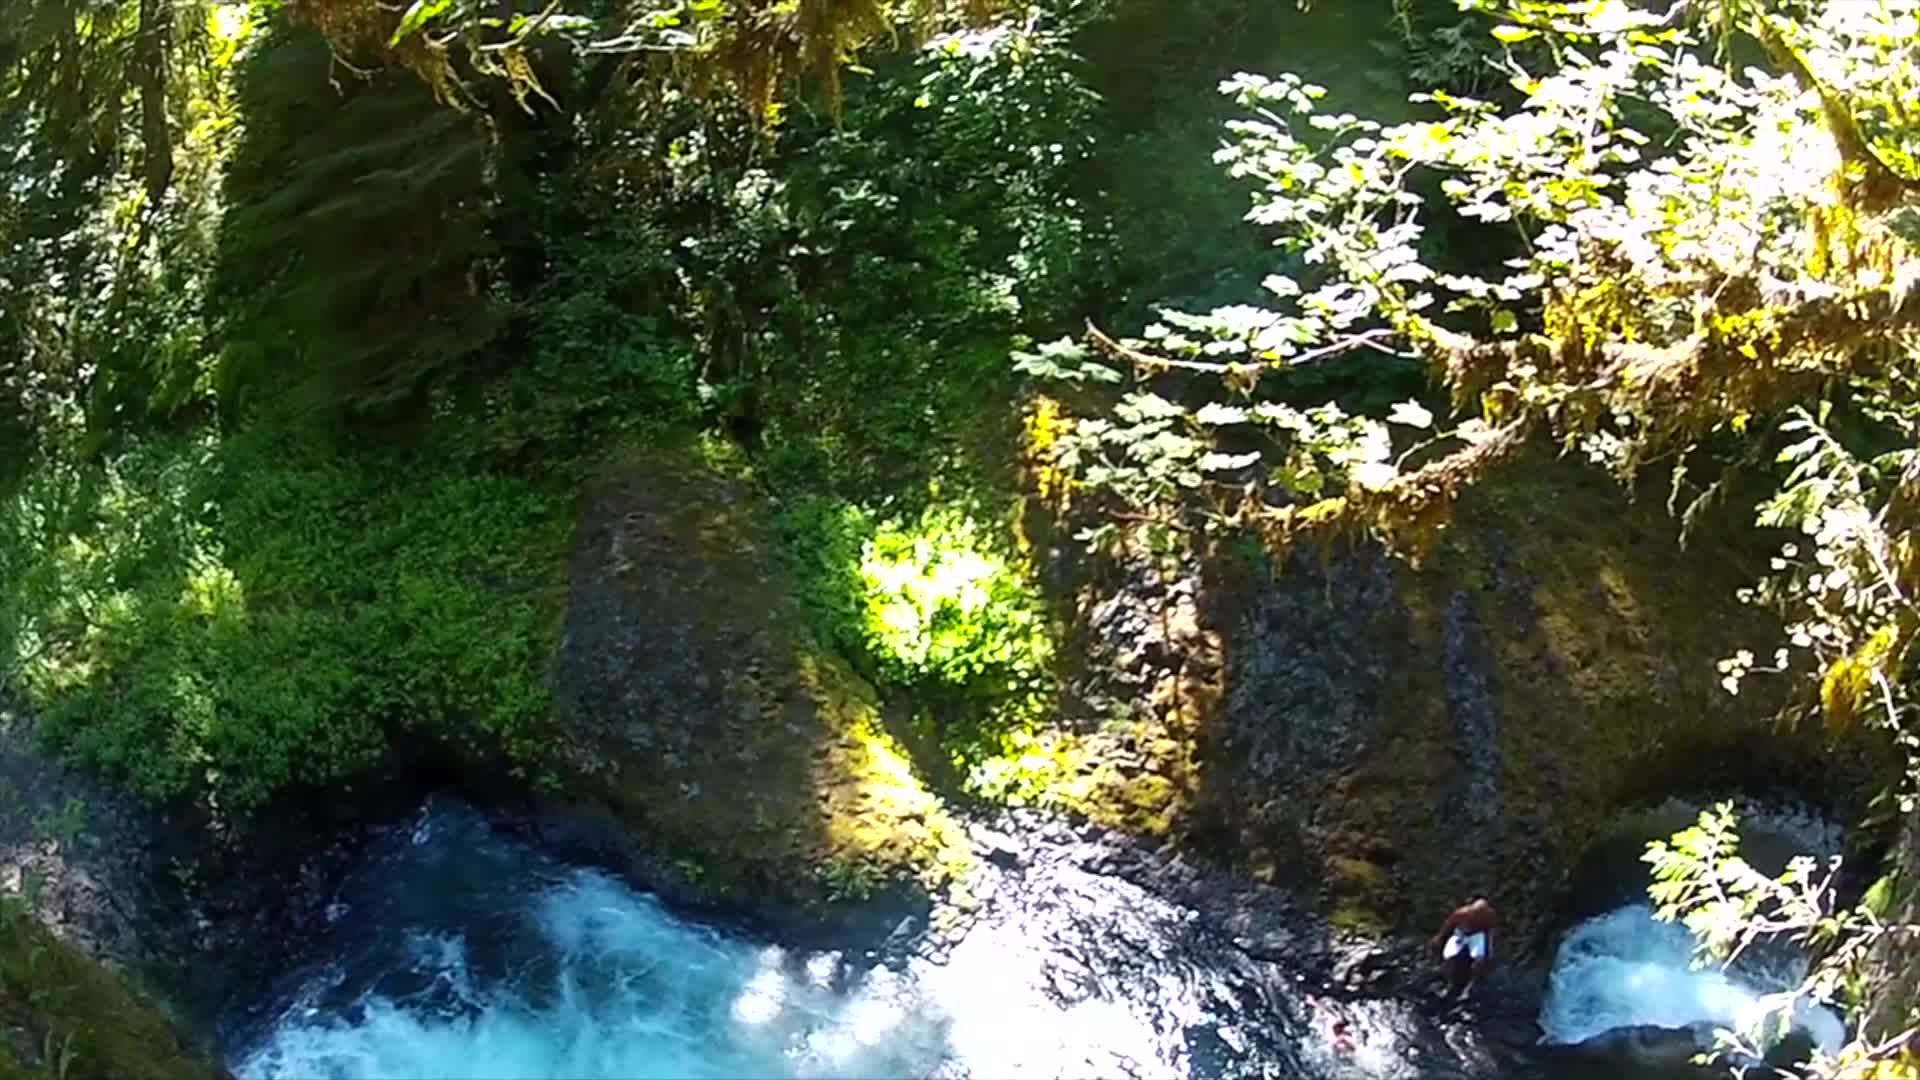
water, nature, waterfall, fall, river, jump, cliff, pond, swim, stream, jungle, ride, waterway, hood, cool, rainforest, gopro, or, slide, woodland, water feature, ecosystem, oregon